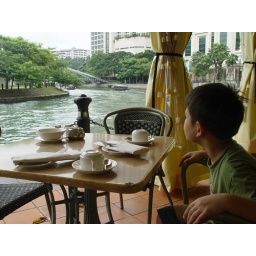
Rez watching the river cruise boats went by from the riverside cafe of the hotel we were staying at.